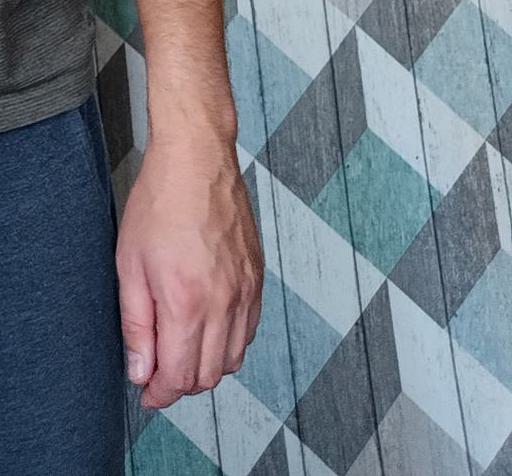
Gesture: no_gesture